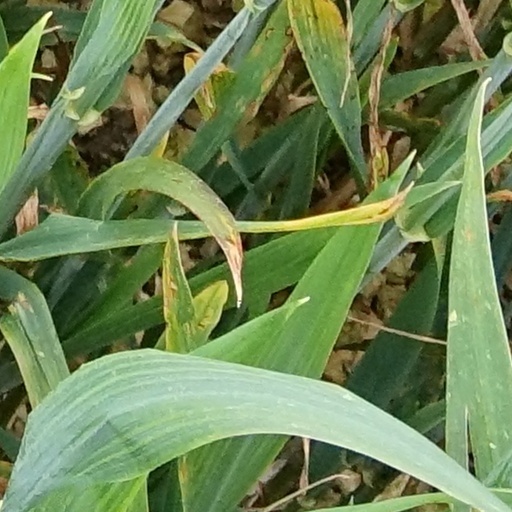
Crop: wheat